Tony Taylor (basketball)

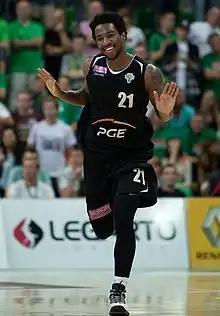
Taylor with Turów in 2014

Tony Christopher Taylor (born August 9, 1990) is an American professional basketball player for UNICS Kazan of the VTB United League.